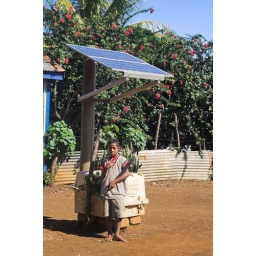
Ausaid contribution, solar panel & water pump for each house in village..